COVID-19 pandemic

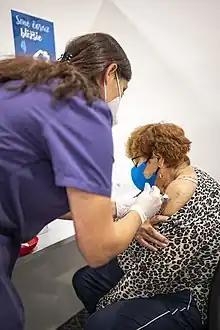
An elderly woman receiving a COVID-19 vaccination in Slovakia

A COVID-19 vaccine is intended to provide acquired immunity against severe acute respiratory syndrome coronavirus 2 (SARS‑CoV‑2), the virus that causes coronavirus disease 2019 (COVID-19). Prior to the COVID-19 pandemic, an established body of knowledge existed about the structure and function of coronaviruses causing diseases like severe acute respiratory syndrome (SARS) and Middle East respiratory syndrome (MERS). This knowledge accelerated the development of various vaccine platforms during early 2020. The initial focus of SARS-CoV-2 vaccines was on preventing symptomatic and severe illness. The COVID-19 vaccines are widely credited for their role in reducing the severity and death caused by COVID-19.